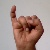
The image shows a hand gesture representing the letter 'I' in Indian Sign Language.